John Smeaton

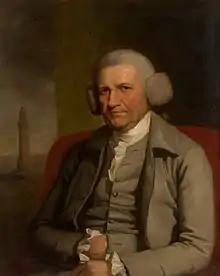
Smeaton, with the Eddystone Lighthouse in the background

John Smeaton (8 June 1724 – 28 October 1792) was an English civil engineer responsible for the design of bridges, canals, harbours and lighthouses. He was also a capable mechanical engineer and an eminent scholar, who introduced various scientific methodologies into engineering. Smeaton was the first self-proclaimed "civil engineer", and is often regarded as the "father of civil engineering". He pioneered the use of hydraulic lime in concrete, using pebbles and powdered brick as aggregate. Smeaton was associated with the Lunar Society.